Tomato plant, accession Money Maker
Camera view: vertical (180 deg); turntable rotation: 180 degrees
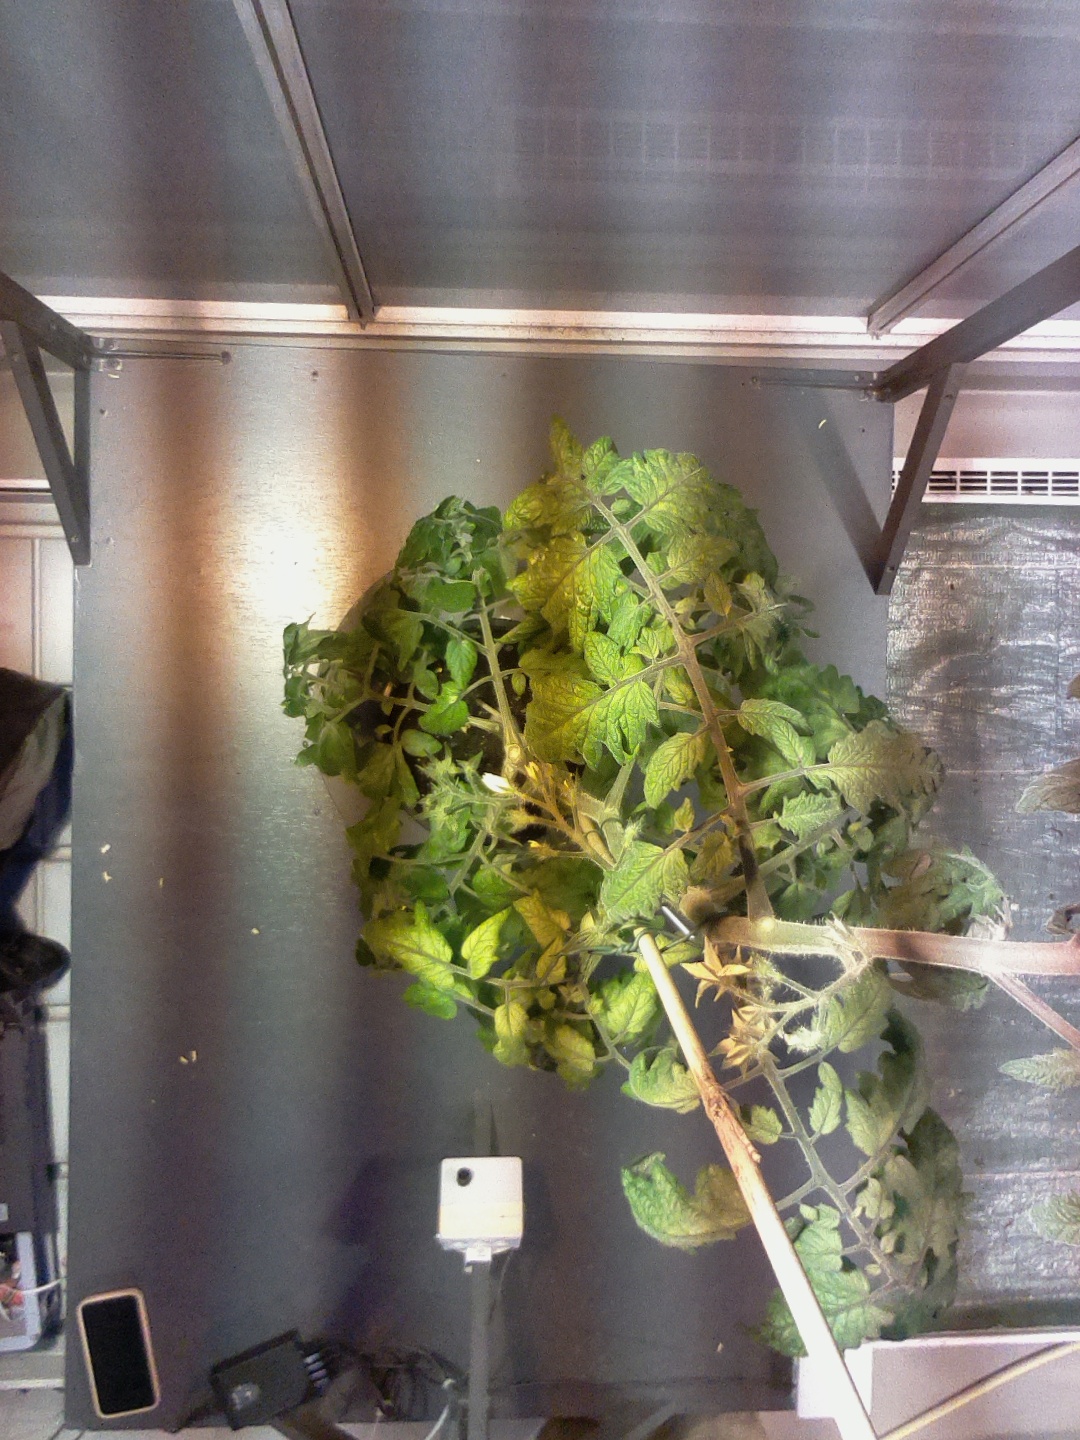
BBCH growth stage 71: 10%-20% of final fruit size